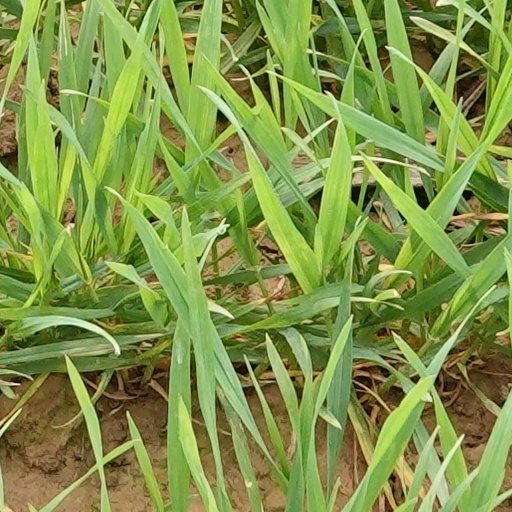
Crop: wheat